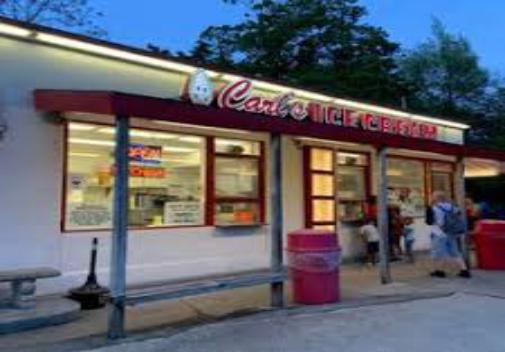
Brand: Carl's Ice Cream
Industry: Food